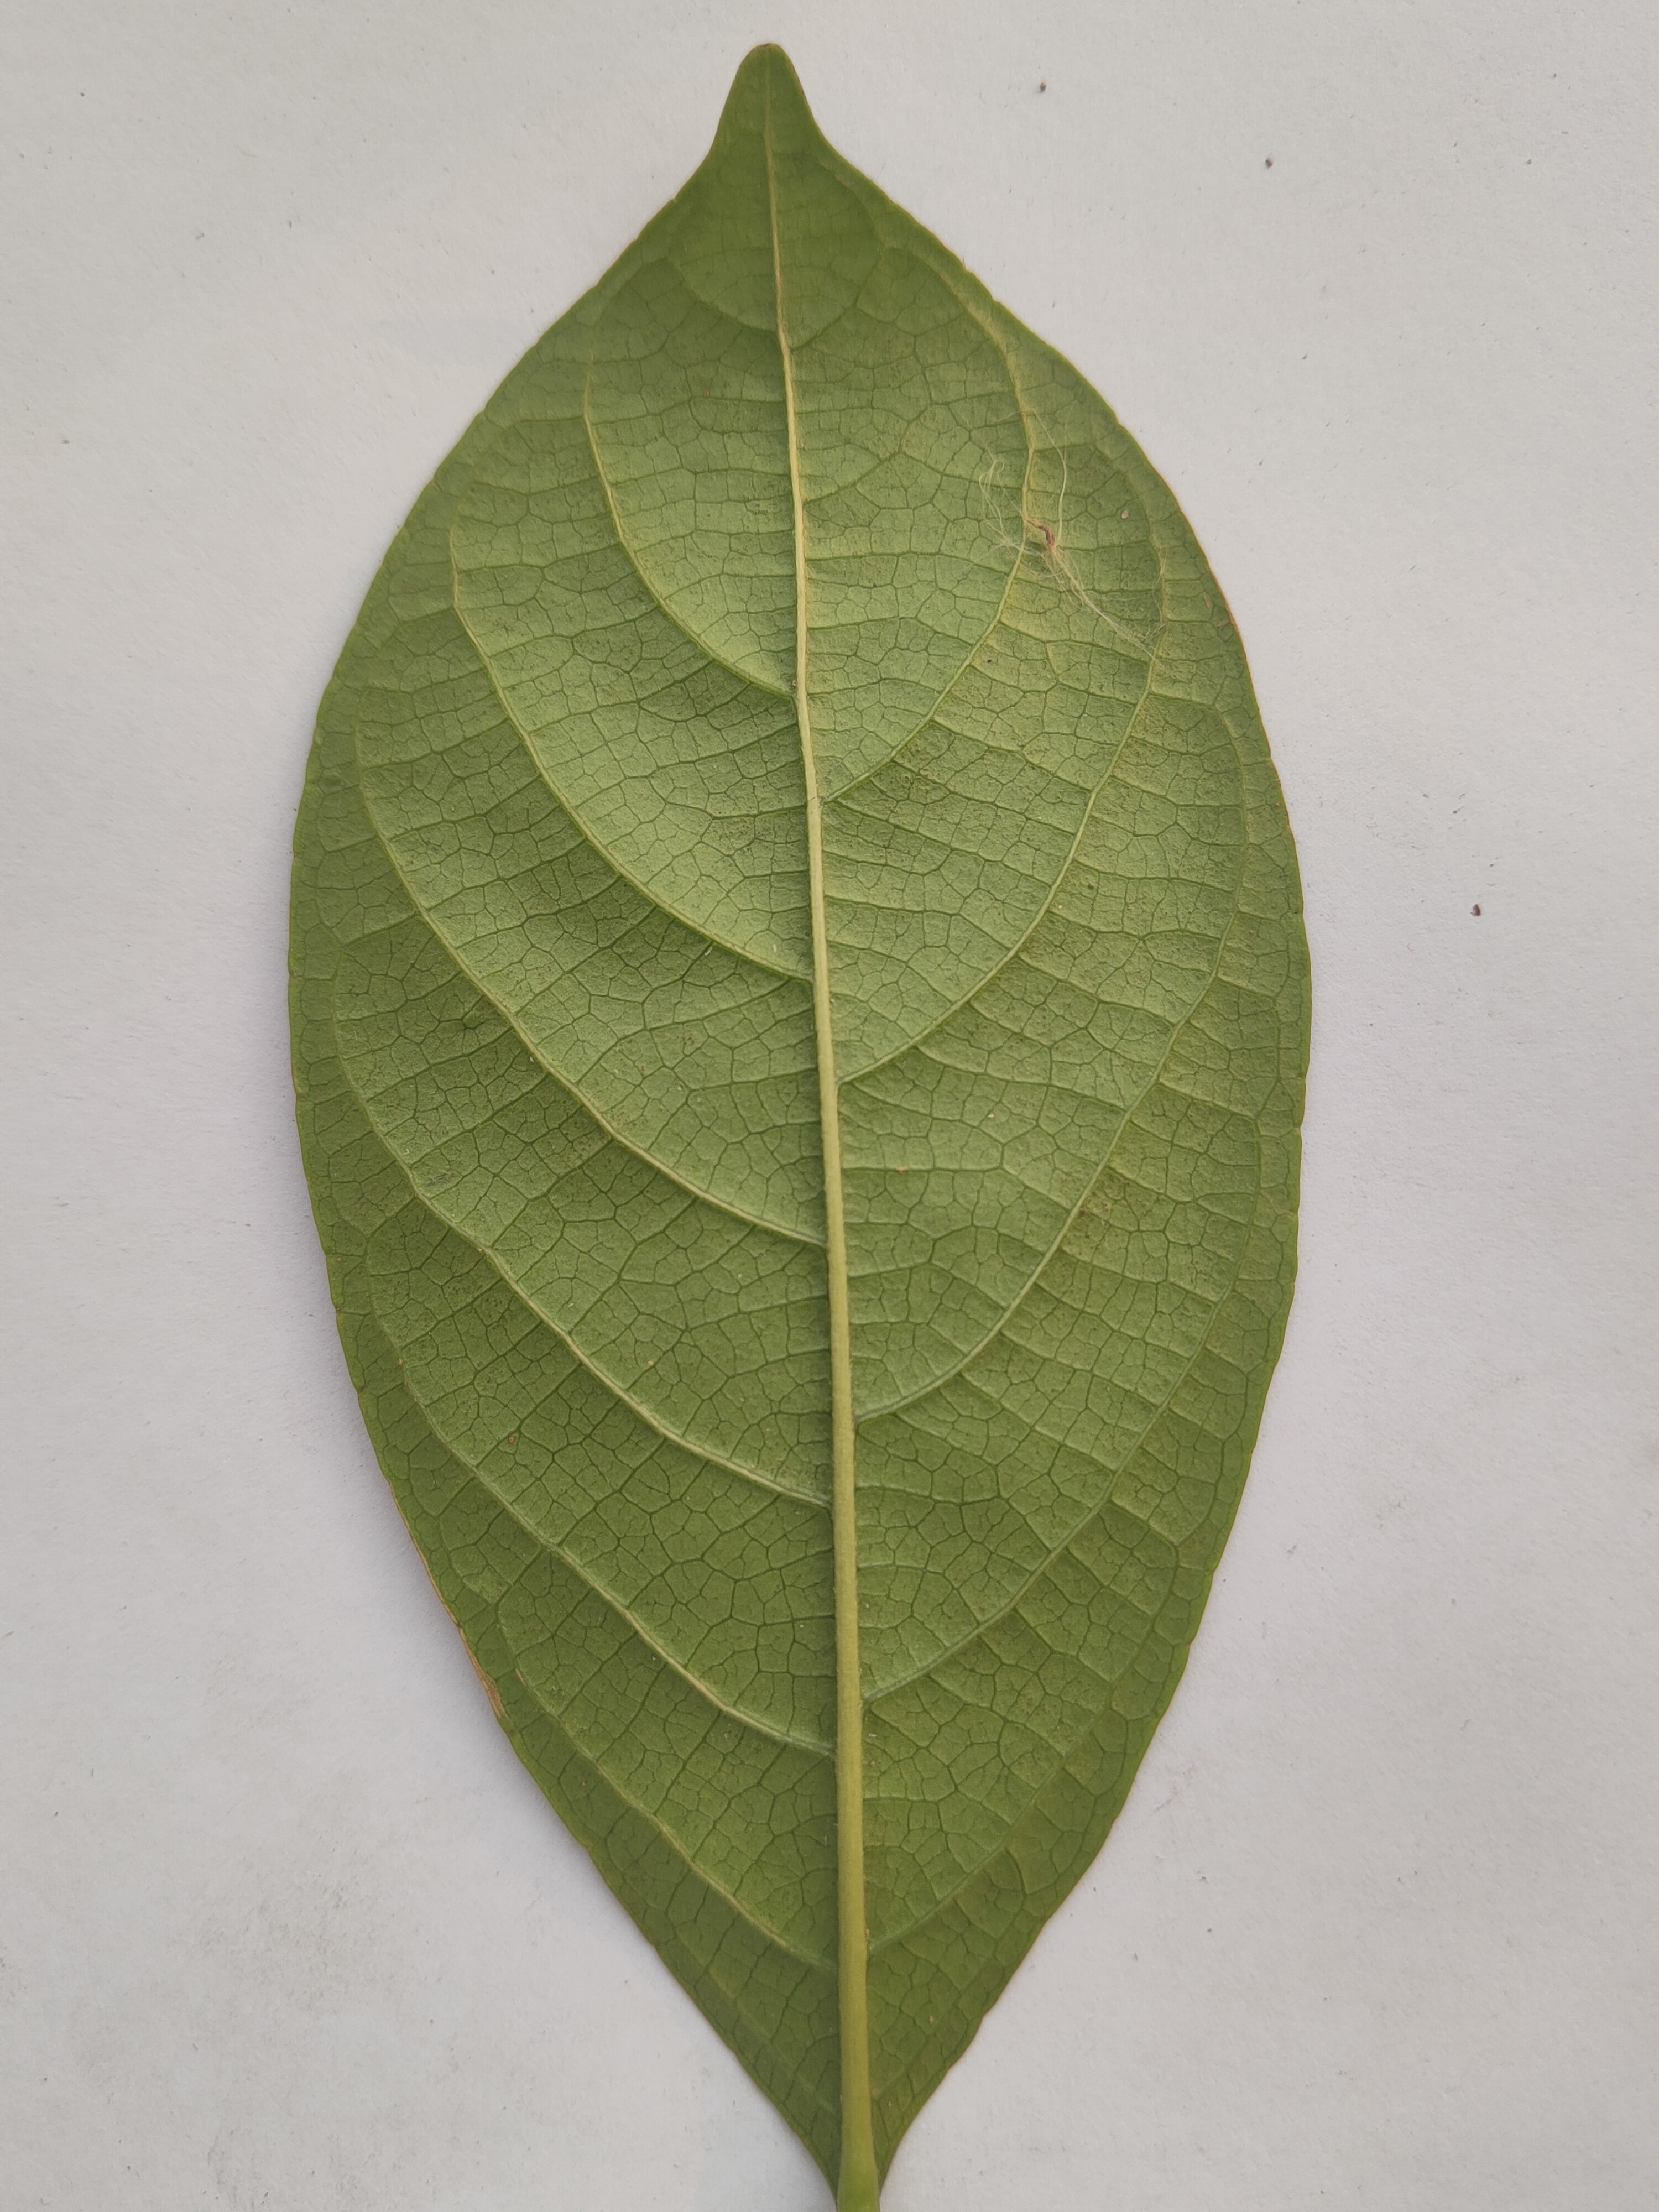
Leaf variety: Lotkon